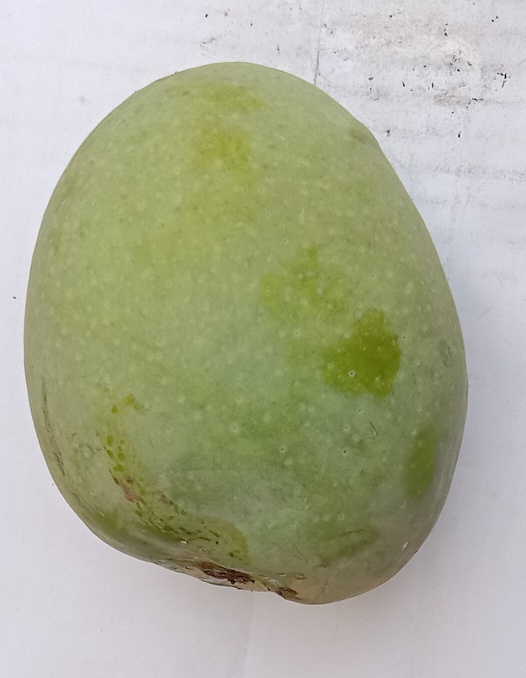
Mango variety: Anwar Ratool